The Stairs Without End

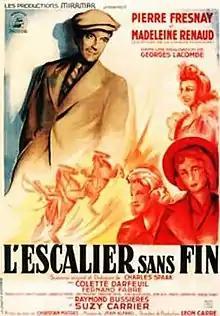

The Stairs Without End (French: L'escalier sans fin) is a 1943 French drama film directed by Georges Lacombe and starring Pierre Fresnay, Madeleine Renaud and Suzy Carrier.